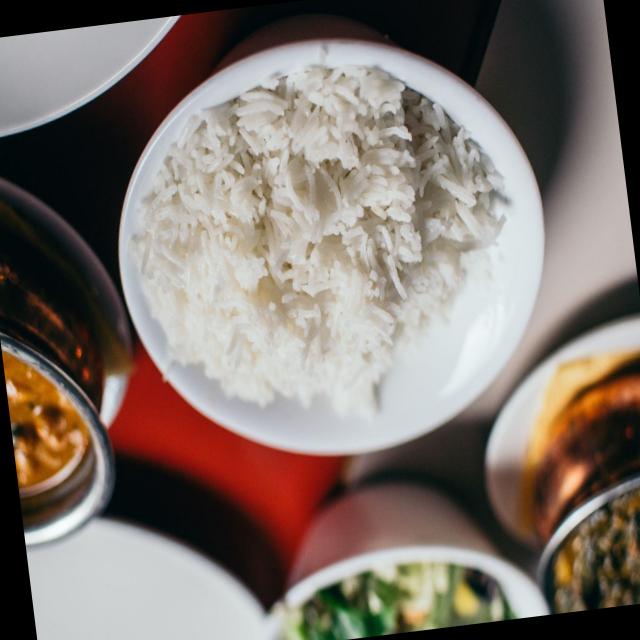
Dish: white_rice